Wellesley Town Hall

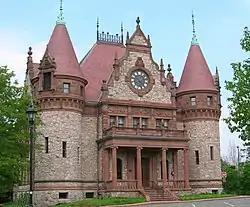

Wellesley Town Hall is located at 525 Washington Street in Wellesley, Massachusetts. Occupying a prominent location in Hunnewell Park near the town's central business district, this Romanesque stone building was designed by Shaw & Hunnewell and built between 1881 and 1886. Its construction was funded by, and was built on land donated by, H. H. Hunnewell. The east end of the building, which was finished first, was opened as the public library in 1883, the initial collection of which was also funded by Hunnewell. The building is a striking example of the then-fashionable Richardsonian Romanesque, although it also exhibits French Chateau features seen by the architects during travels in Europe.